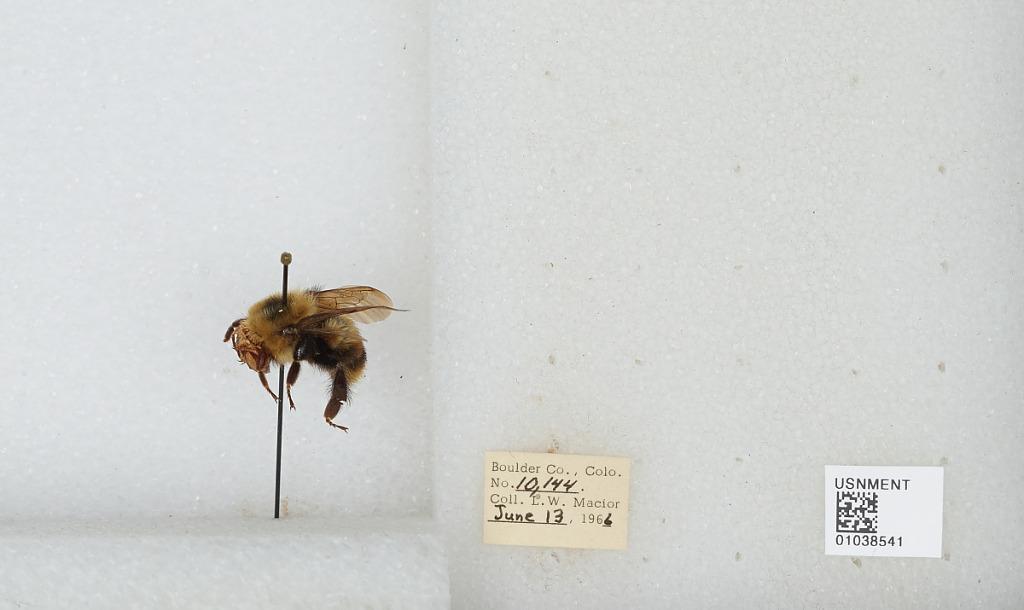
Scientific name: Bombus (Cullumanobombus) rufocinctus Cresson
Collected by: L. Macior
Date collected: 1966-6-13
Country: United States
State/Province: Colorado
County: Boulder
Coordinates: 40.015, -105.27